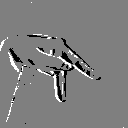
ASL letter: p